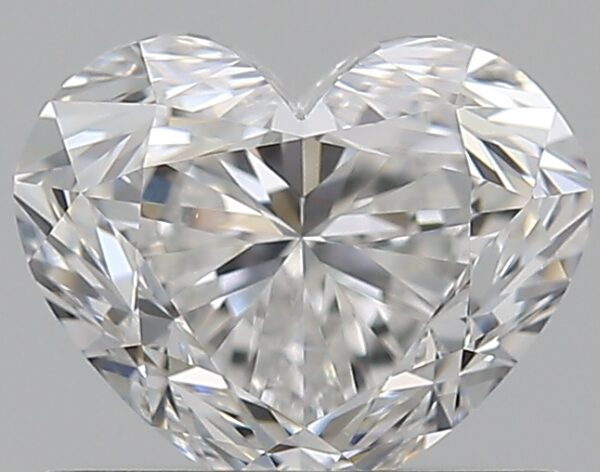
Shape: heart
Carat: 0.71
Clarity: VVS2
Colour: F
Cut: GD
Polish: EX
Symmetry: VG
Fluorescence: N
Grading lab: GIA
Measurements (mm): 4.92 x 5.98 x 3.71